Onechanbara Z2: Chaos

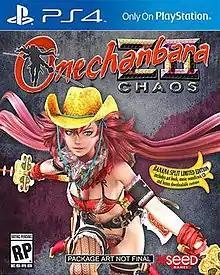
Cover art for the Limited Edition

is a 2014 hack and slash video game developed by Tamsoft. Part of the "Onechanbara" series, it is the sequel to the 2012 Japan-exclusive Xbox 360 title , and the first game in the series to be localized since "" and "" in 2009.